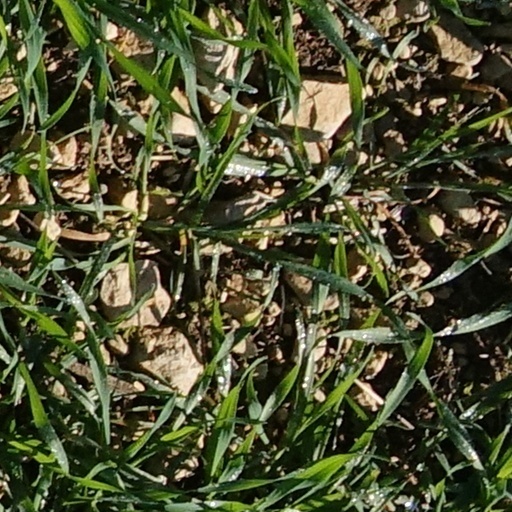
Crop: wheat